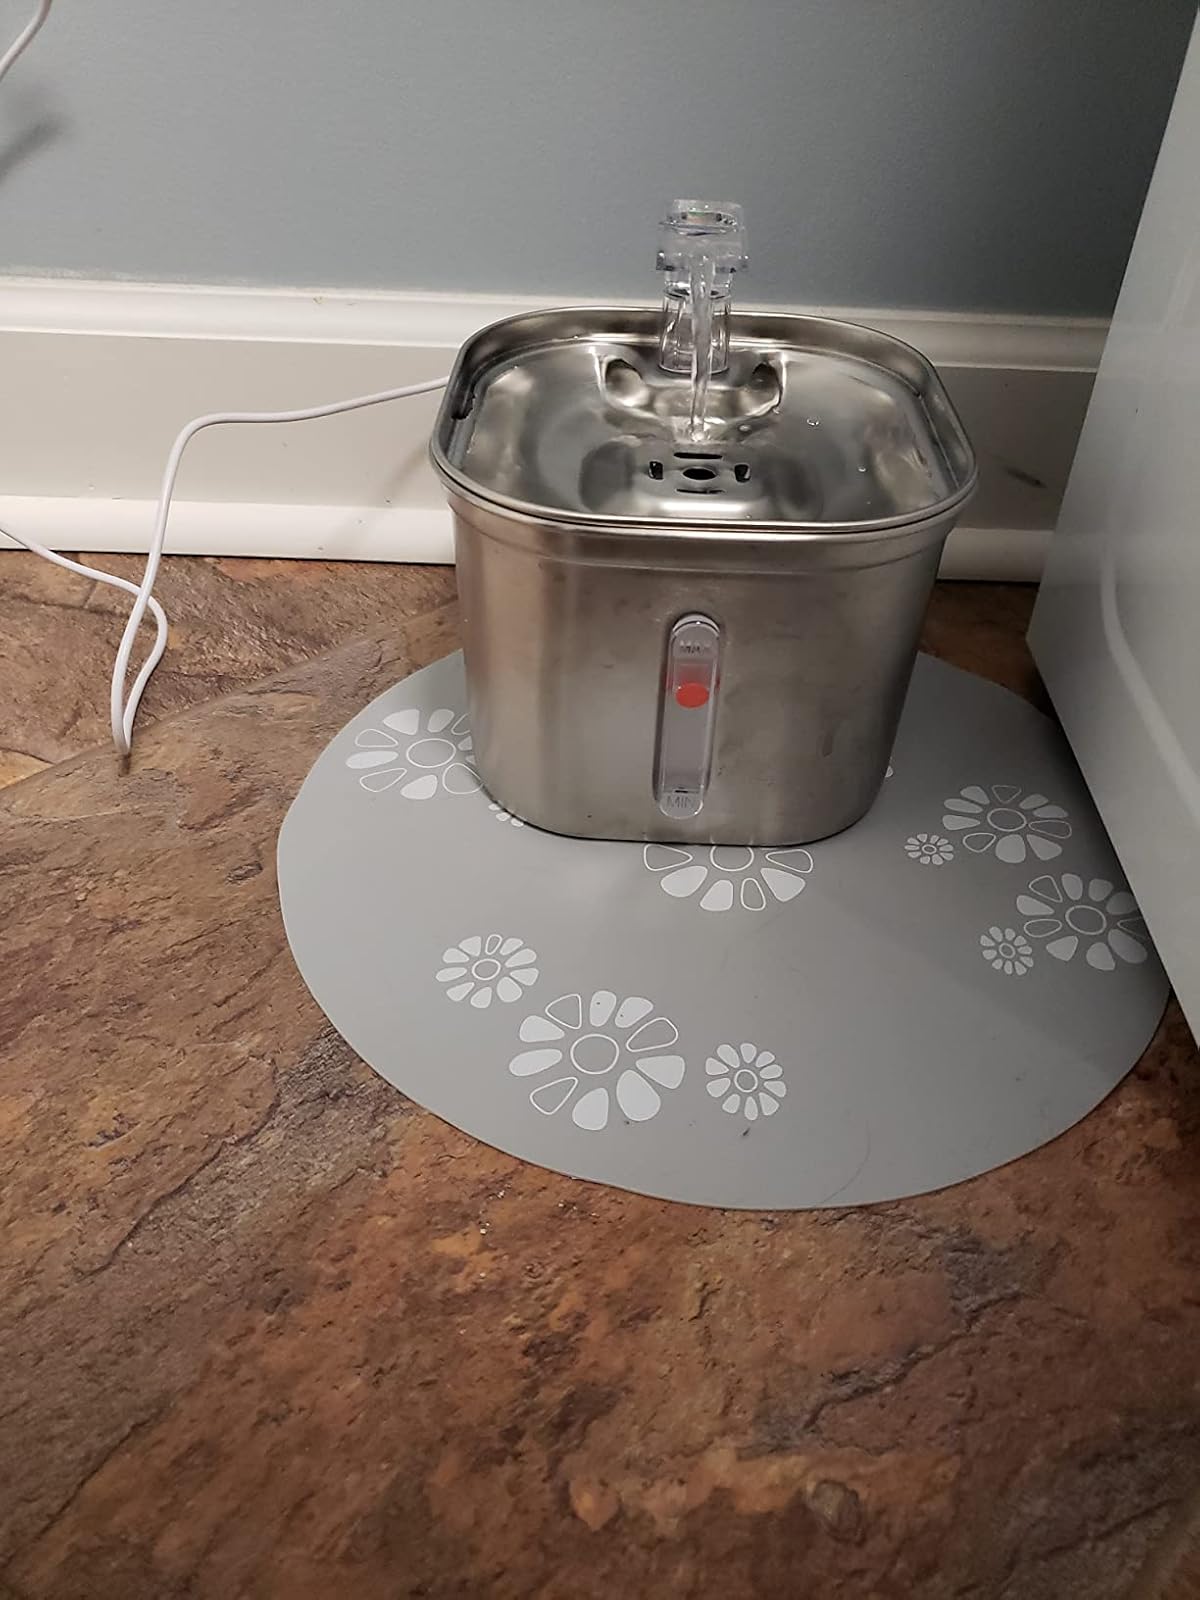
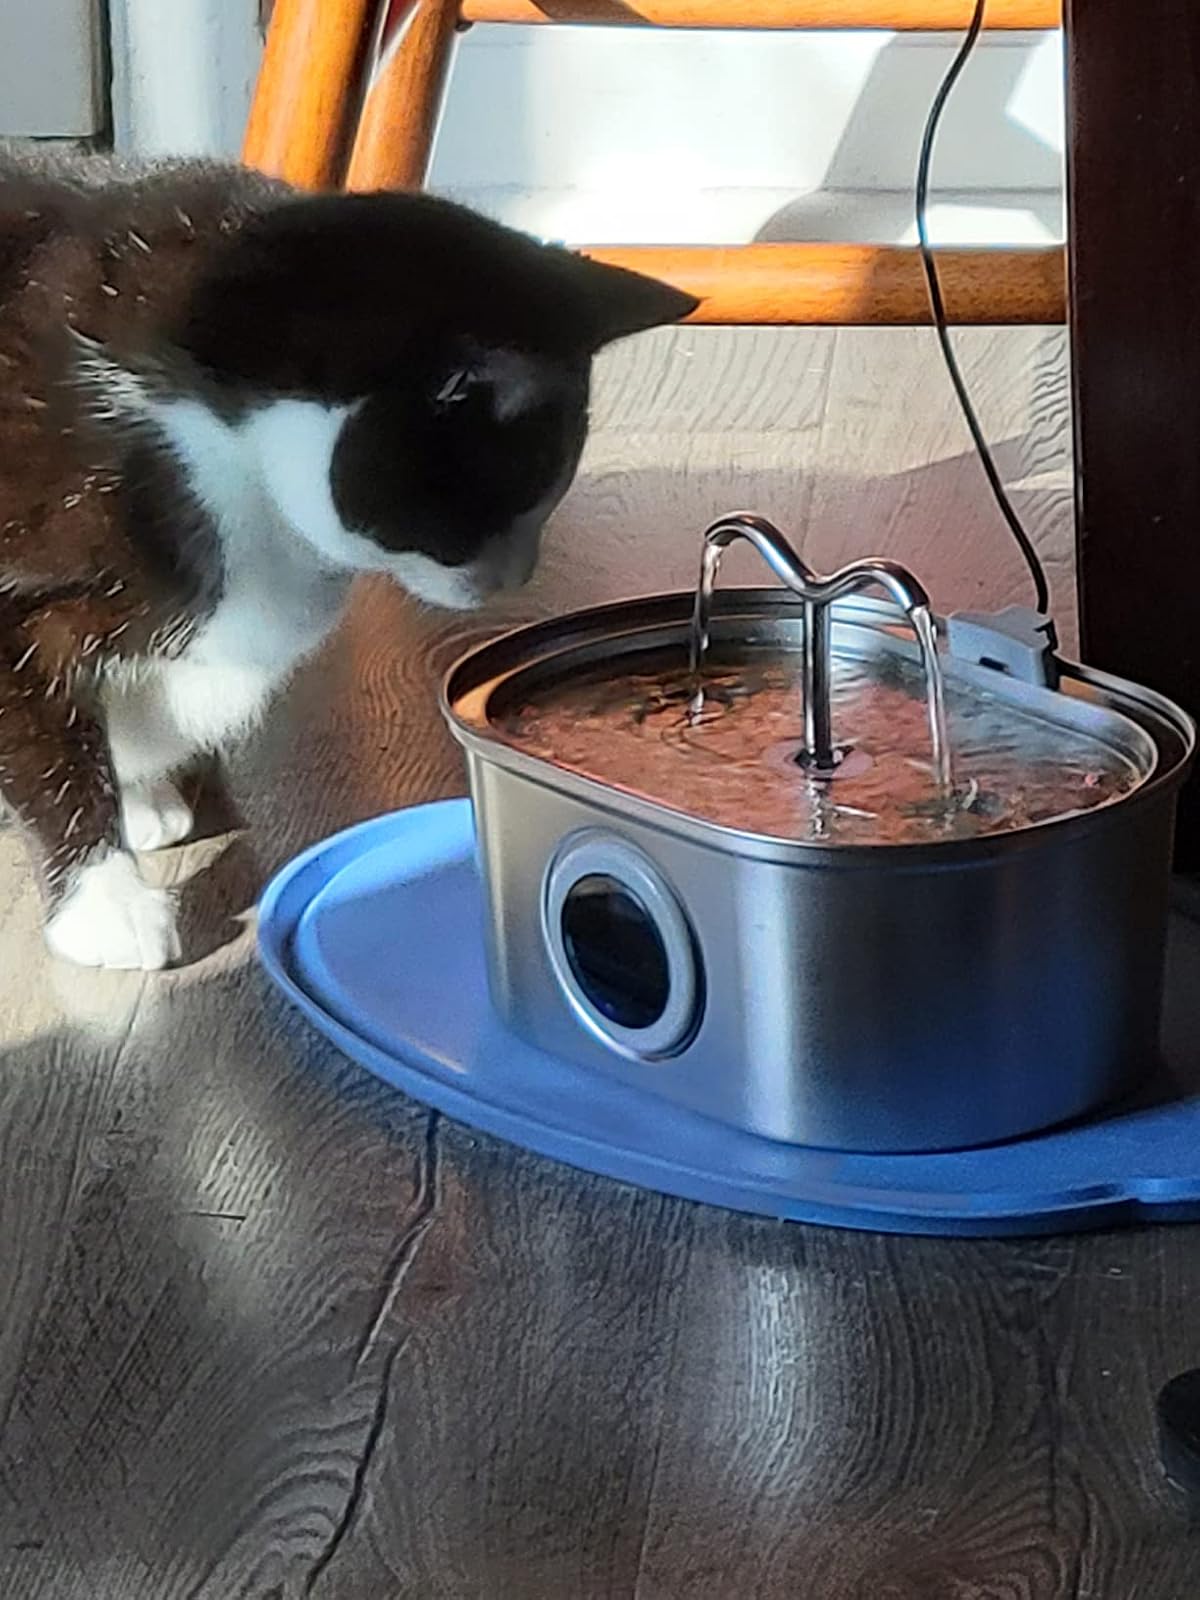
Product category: items_bowl
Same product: no